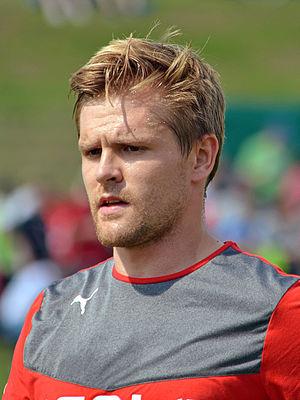
Heinrich Schmidtgal est un footballeur international kazakhstanais, né le 20 novembre 1985 à Iessik. Il évolue au poste d'arrière gauche.
Les Aussiedler et Spätaussiedler sont des personnes de souche allemande issues de l'émigration allemande vers des pays d'Europe de l'Est, en particulier en Russie, et rapatriées à partir de 1950 en République fédérale d'Allemagne, puis dans l'Allemagne réunifiée. La notion de Aussiedler a été remplacée par le terme Spätaussiedler en 1992, après la réunification de l'Allemagne. Plus de 4,5 millions de ressortissants allemands ou de personnes d'origine allemande ont bénéficié de ce statut depuis 1950. Leur nombre est aujourd'hui d'au moins 3,3 millions, comptabilisés dans la population « ayant des antécédents migratoires ». Les Allemands de Russie constituent la grande majorité de ce groupe. Cette population est venue en Russie appelée par Catherine II pour développer les terres de la Volga et de l'Ukraine. Cette minorité ethnique, à laquelle les tsars avaient accordé la liberté de culte et d'autres privilèges, en particulier financiers, s'intégra peu et se mélangea encore moins à la population russe.
Les Allemands de Russie désigne les Allemands et/ou leurs descendants vivant en Russie ou dans les anciennes républiques soviétiques. Durant la fin du XXᵉ siècle, un grand nombre de Russes d'ascendance allemande a émigré vers l'Allemagne.